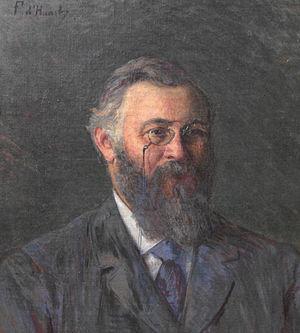
Le Dʳ Michel Welter, né le 19 mars 1859 à Heiderscheid et mort le 22 avril 1924 à Mondorf-les-Bains, est un médecin et homme politique luxembourgeois, ancien dirigeant du Parti social-démocrate qui change de nom pour devenir le Parti socialiste en 1916.
Cet article donne la liste des 48 députés de la 15ᵉ législature du Luxembourg.